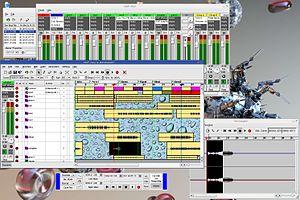
MusE est un séquenceur MIDI et audio, en logiciel libre sous Licence GPL, permettant d'enregistrer et d'éditer les différentes pistes. Son but initial était de proposer un logiciel de ce type pour le système d'exploitation GNU/Linux.